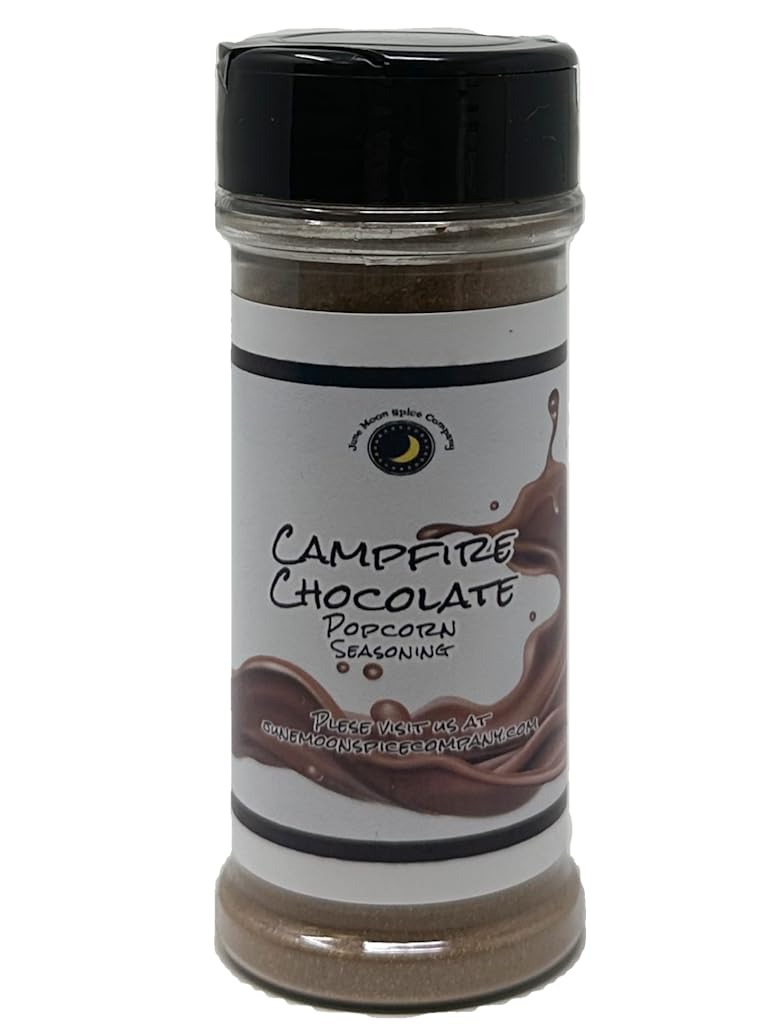
Item Name: Premium | Campfire Chocolate Cinnamon Popcorn Seasoning | Large Shaker | Calorie Free | Fat Free | Crafted in Small Batches | Campfire Chocolate Cinnamon Popcorn Seasoning – Elevate Your Snacking with Cozy Flavors!
Bullet Point 1: CRAZY POPULAR! We carefully make this MOUTHWATERING seasoning with dark brown sugar, cinnamon, 100% pure cacao & popcorn salt. The perfect SWEET TREAT!
Bullet Point 2: Imagine being the SNACKMASTER that brings lip-smacking smiles to the popcorn munching crowd!
Bullet Point 3: You will not be disappointed. This is our family's 19 year old "TRIED AND TRUE" popcorn seasoning recipe.
Bullet Point 4: A double FRESHNESS seal is applied to FRESH ingredients immediately after blending to lock in maximum flavor and zest. TASTE the PREMIUM difference!
Bullet Point 5: Buy today and enjoy! No MSG. Sturdy 5.5 fluid oz. BPA free shaker bottle with sift options and a flavor lock cap.
Product Description: What fun is ordinary bland popcorn? We'll answer that: NO FUN! You know what is fun? June Moon Spice Company's fresh popcorn seasonings. Imagine being the SNACKMASTER that brings lip-smacking smiles to the crowd! It took us 19 years to get the unique spice blends just right. Enjoy!
Value: 5.0
Unit: Ounce

Price: 12.88